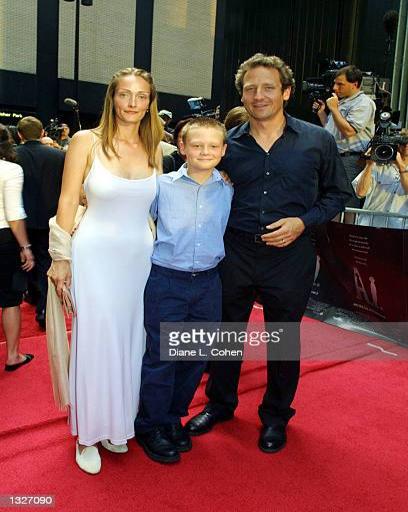
actor and his family attend the premiere of the movie